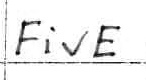
Label: five